Walter Stauffer McIlhenny

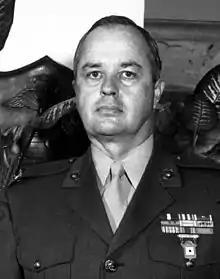
Brigadier General Walter S. McIlhenny

Walter Stauffer McIlhenny (October 22, 1910 – June 22, 1985) served as president of McIlhenny Company, maker of Tabasco brand pepper sauce, from 1949 until his death in 1985. He also distinguished himself as a member of the U.S. Marine Corps Reserve — receiving the Navy Cross for his actions during the Battle of Guadalcanal and retiring as a brigadier general. He was a co-founder, trustee, and president emeritus of the Marine Military Academy in Harlingen, Texas.